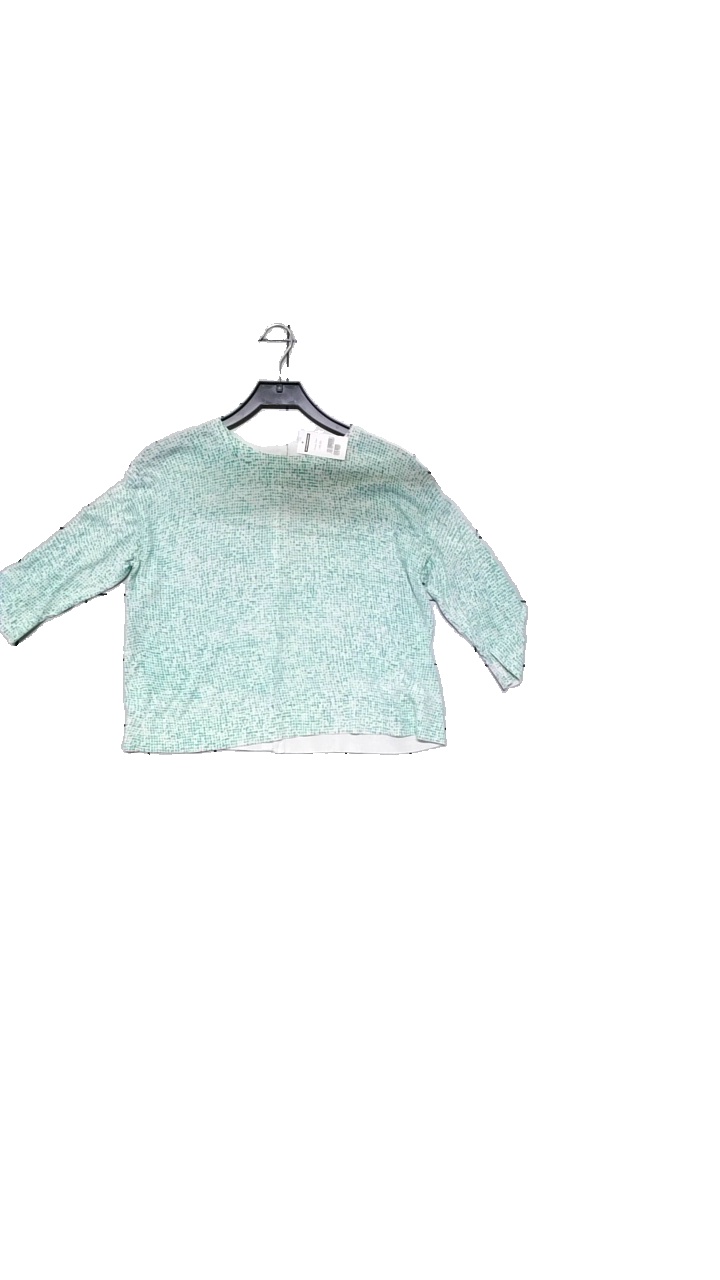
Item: Sweater (Ladies)
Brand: Cos
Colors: White, Green
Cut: Regular
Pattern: Dots
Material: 100% cotton
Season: All
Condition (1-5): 5
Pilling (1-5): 4
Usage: Reuse
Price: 100-150